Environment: real
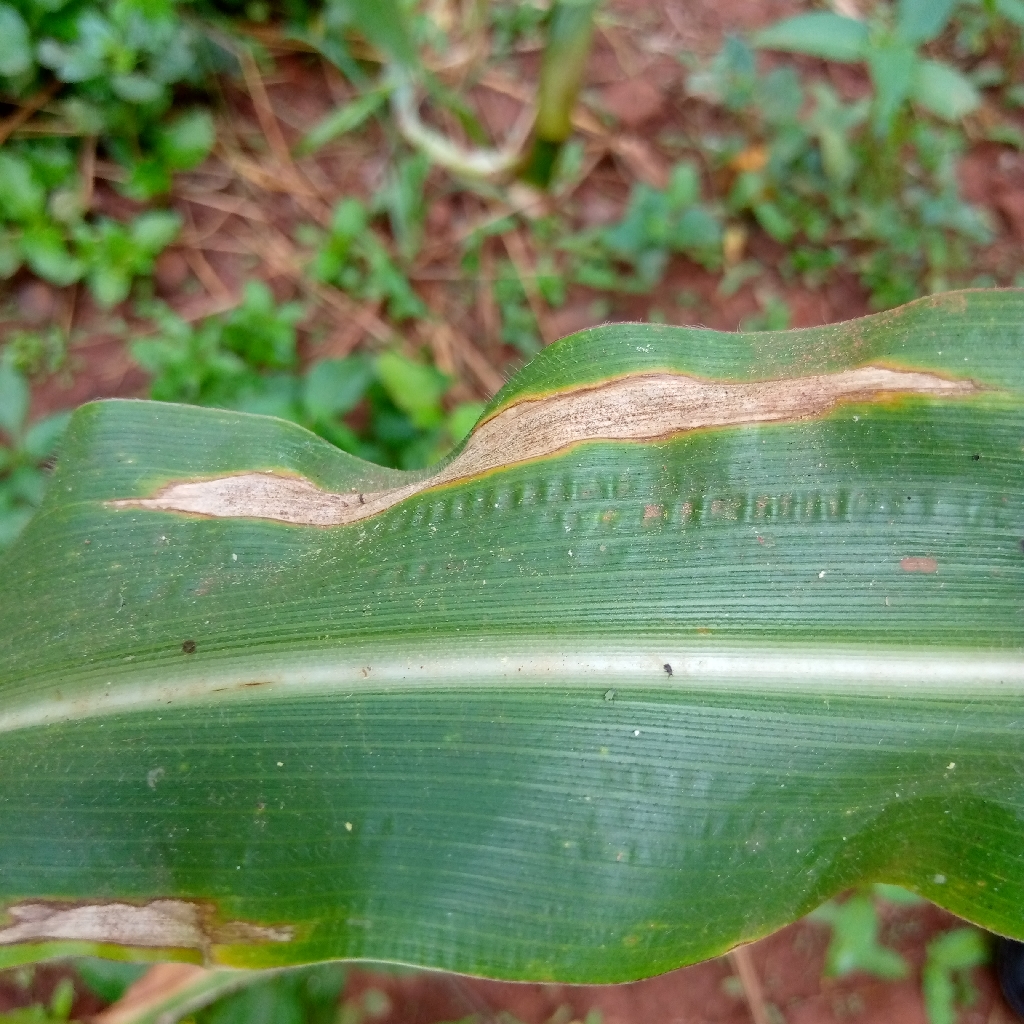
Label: northern_corn_leaf_blight